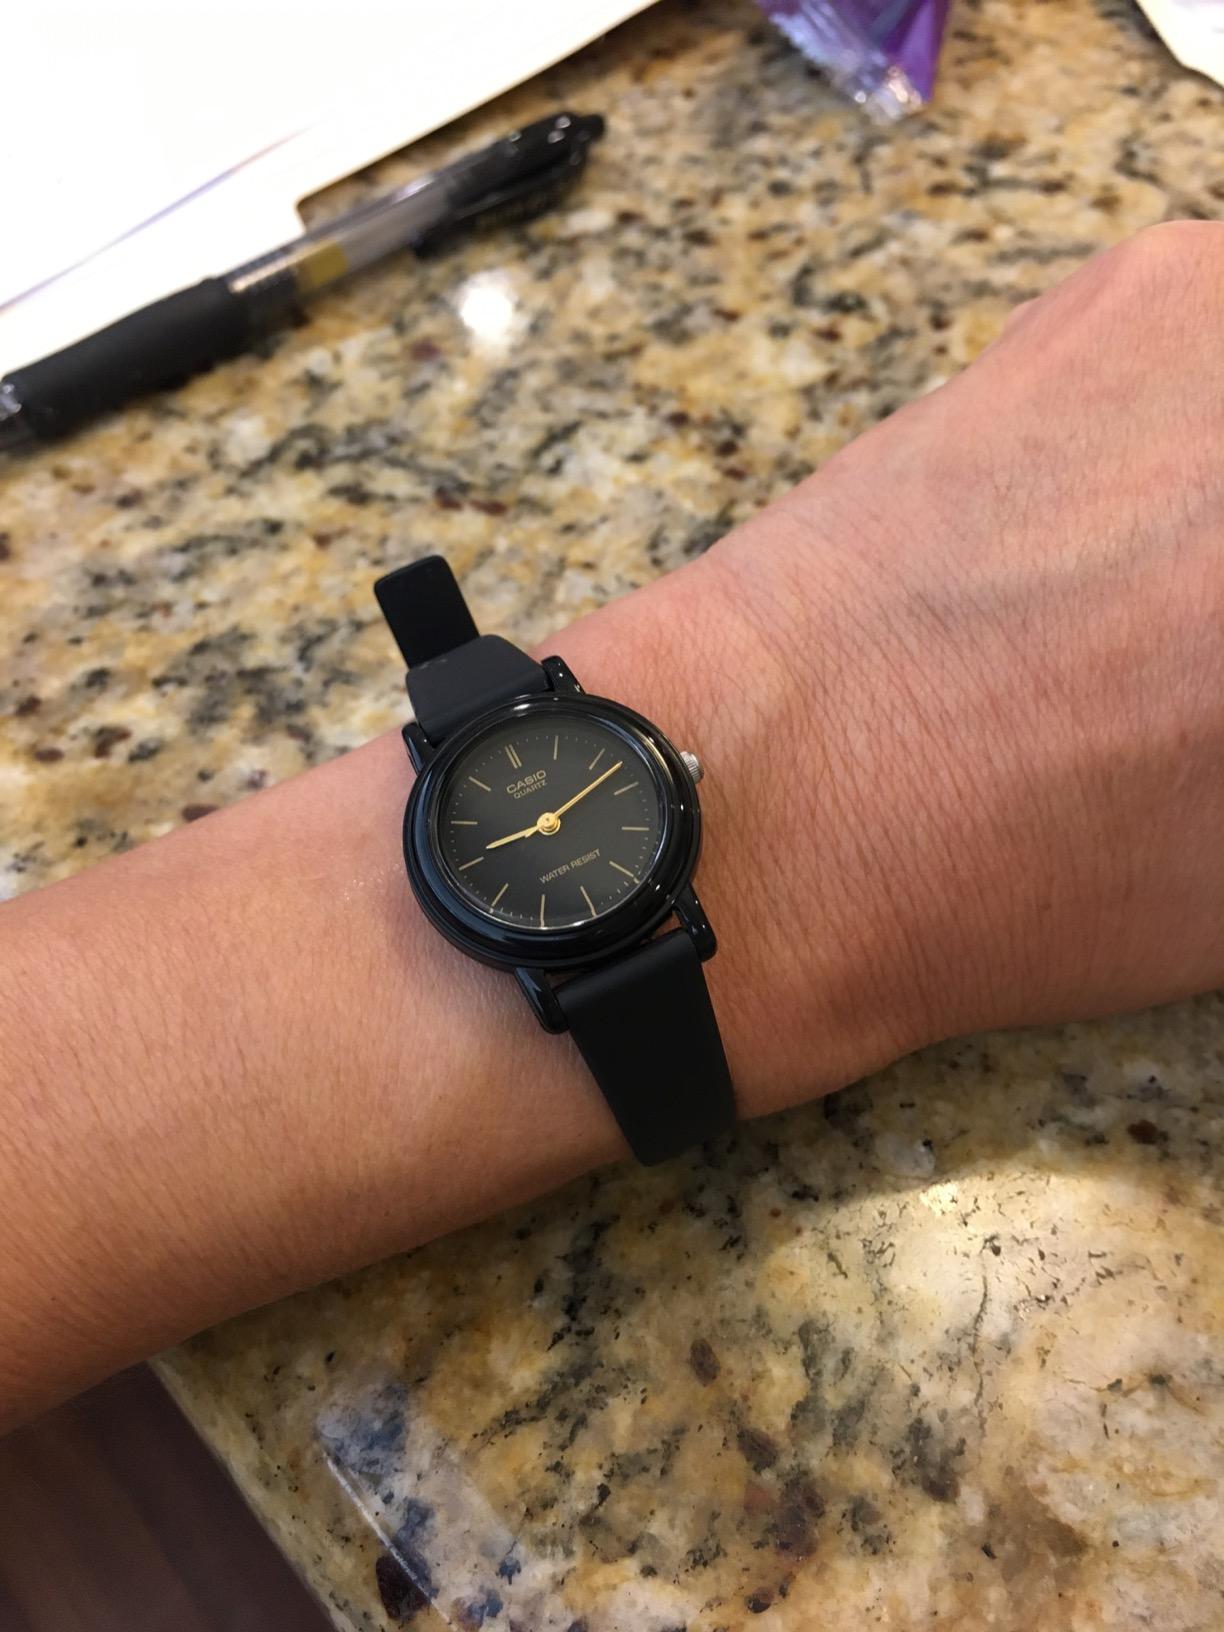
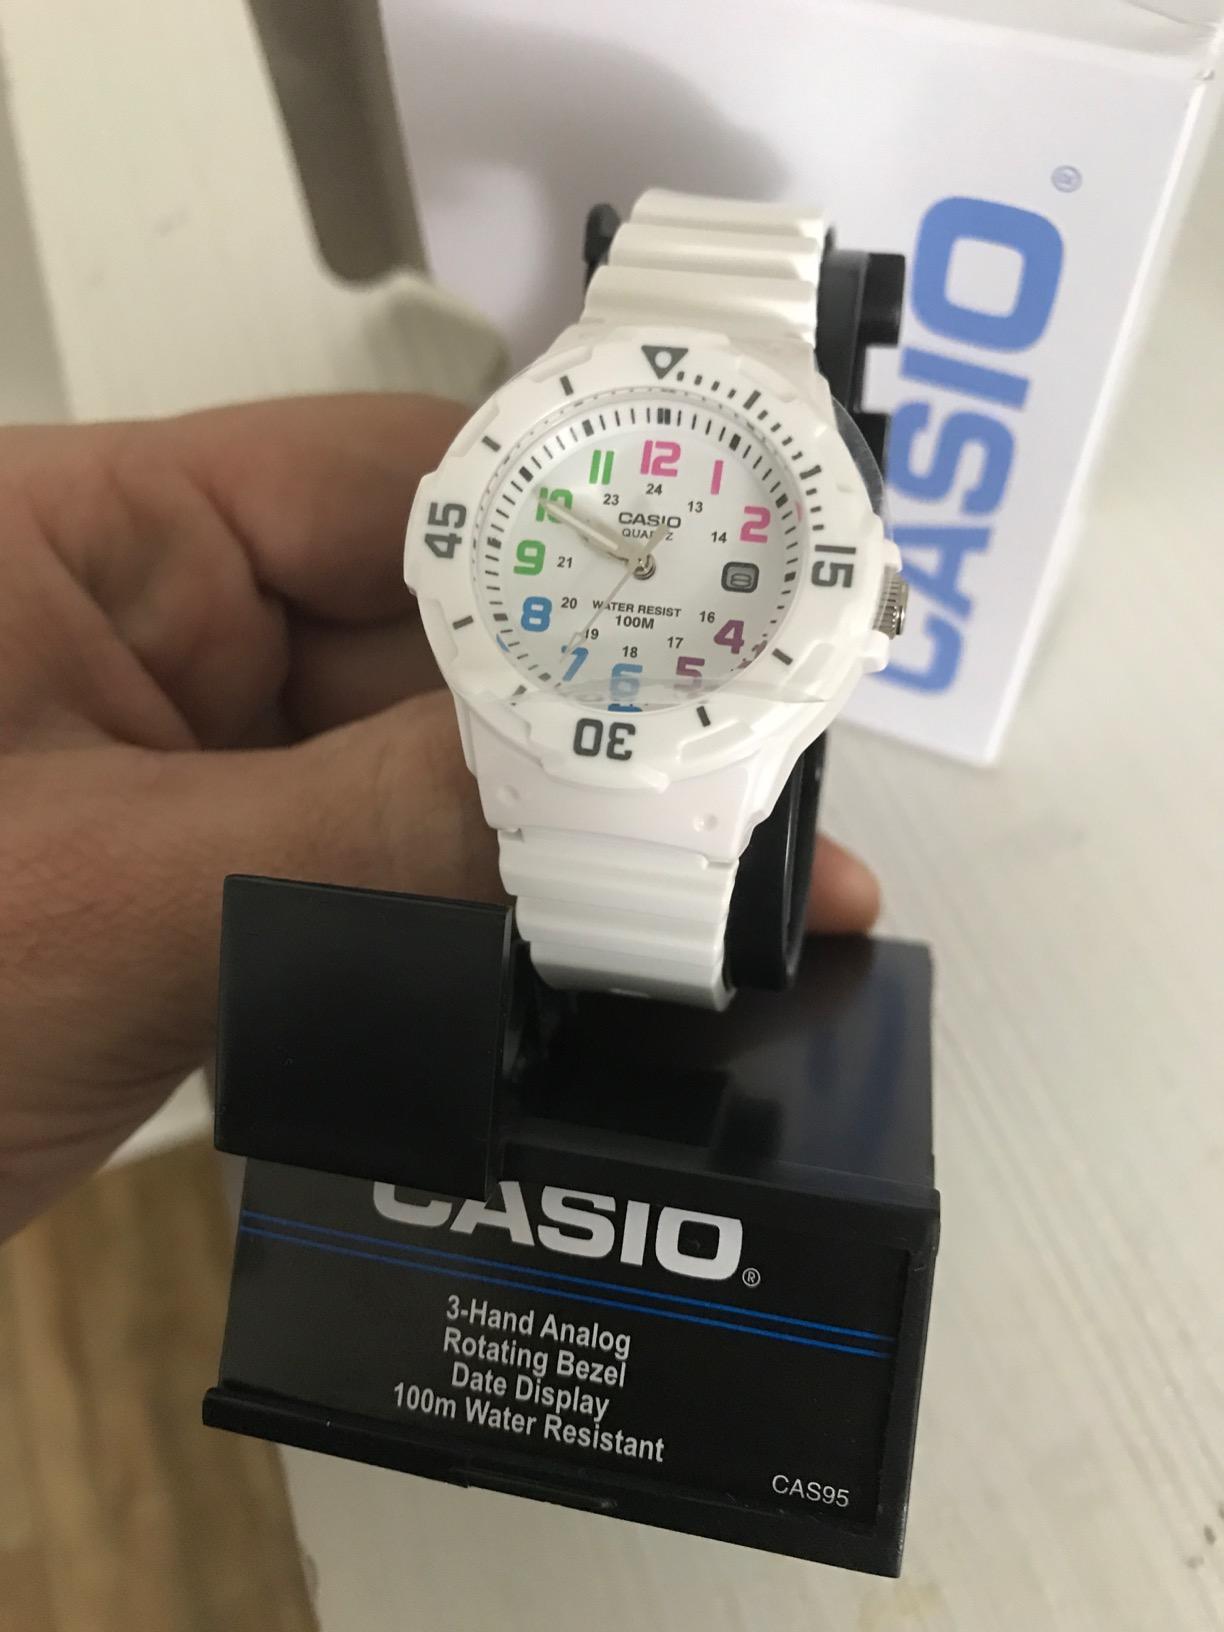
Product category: accessories_watch
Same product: no